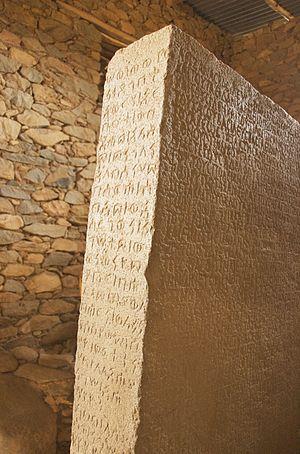
Encyclopaedia Aethiopica est une encyclopédie de base, pour les études sur l'Éthiopie, l'Érythrée, Djibouti, une grande partie du Soudan et de la Somalie. L'Encyclopaedia Aethiopica donne accès à des informations dans toutes les disciplines dont l'histoire, la géographie, les langues et les littératures, l'anthropologie, l'archéologie, l'ethnologie, l'art, la musique, la religion et la culture.